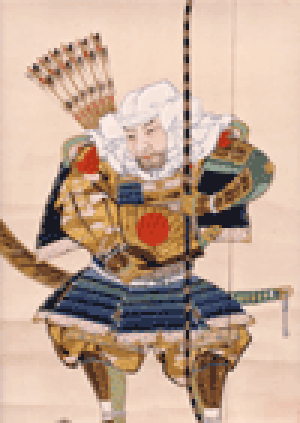
Le clan Kikuchi de la province de Higo est une puissante famille de daimyos de Higo, Kyūshū. La lignée Kikuchi est renommée pour ses courageux services consacrés à la défense de l'empereur et à son opposition aux envahisseurs étrangers. Le clan se distingue pour la première fois en 1009 lors de l'invasion du nord de Kyūshū par les Jurchens. La famille se fait connaître lors de l'invasion mongole du Japon en 1281, quand l'héroïsme de Kikuchi Takefusa permet de repousser l'ennemi. La famille est également active durant la restauration de Kenmu, tentative de l'empereur Go-Daigo de réaffirmer l'autorité impériale face au shogunat Kamakura.
L'histoire de la préfecture de Kumamoto est bien documentée depuis l'époque paléolithique jusqu'à nos jours. La préfecture de Kumamoto constitue la moitié orientale de Hinokuni et correspond à l'ancienne province de Higo, exception faite d'une partie du district de Kuma qui faisait partie du domaine de Sagara et de la ville de Nagashima, tous deux inclus dans la préfecture de Kagoshima.